Ernst Sieber

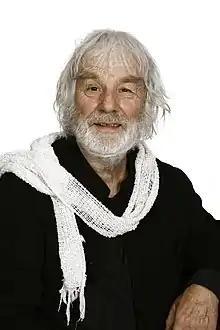
Ernst Sieber in 2007

Ernst Sieber (24 February 1927 – 19 May 2018) was a Swiss pastor, social activist and politician who served one term as a member of the National Council (Switzerland) for the Evangelical People's Party. Sieber was one of the most popular and best known personalities associated with the Swiss Reformed Church. He was ordained in the Evangelical Reformed Church of the Canton of Zürich.